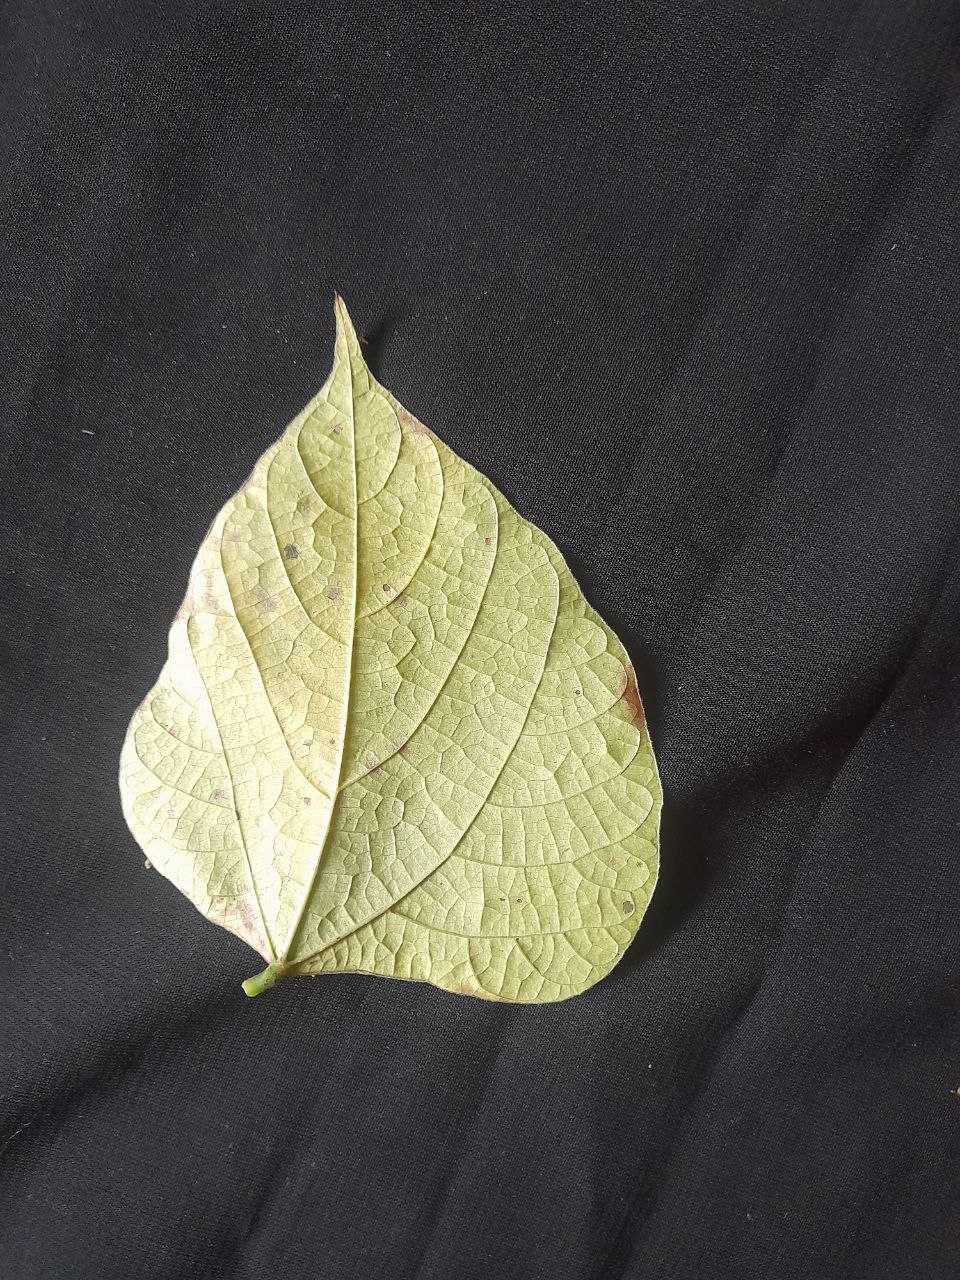
Crop: bean
Leaf condition: Rust